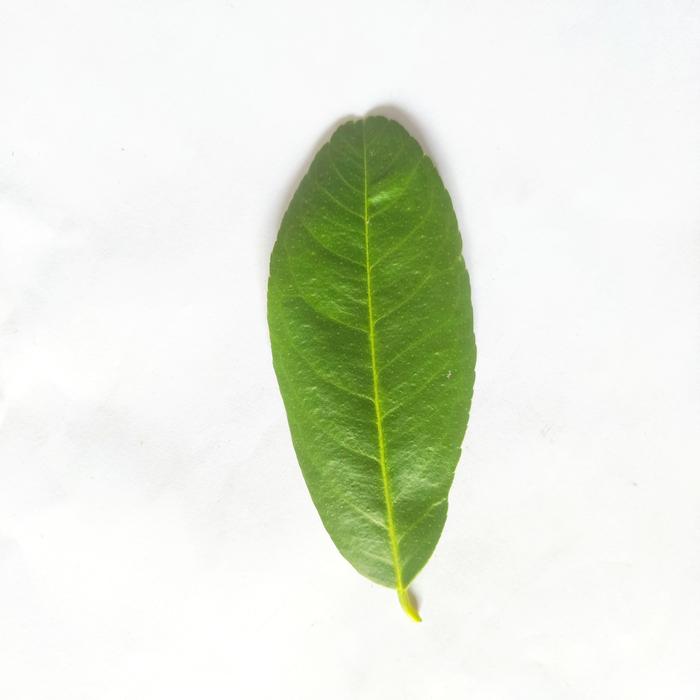
Crop: Lemon
Leaf condition: Healthy_Leaf